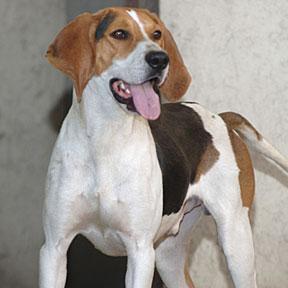
Walker_hound